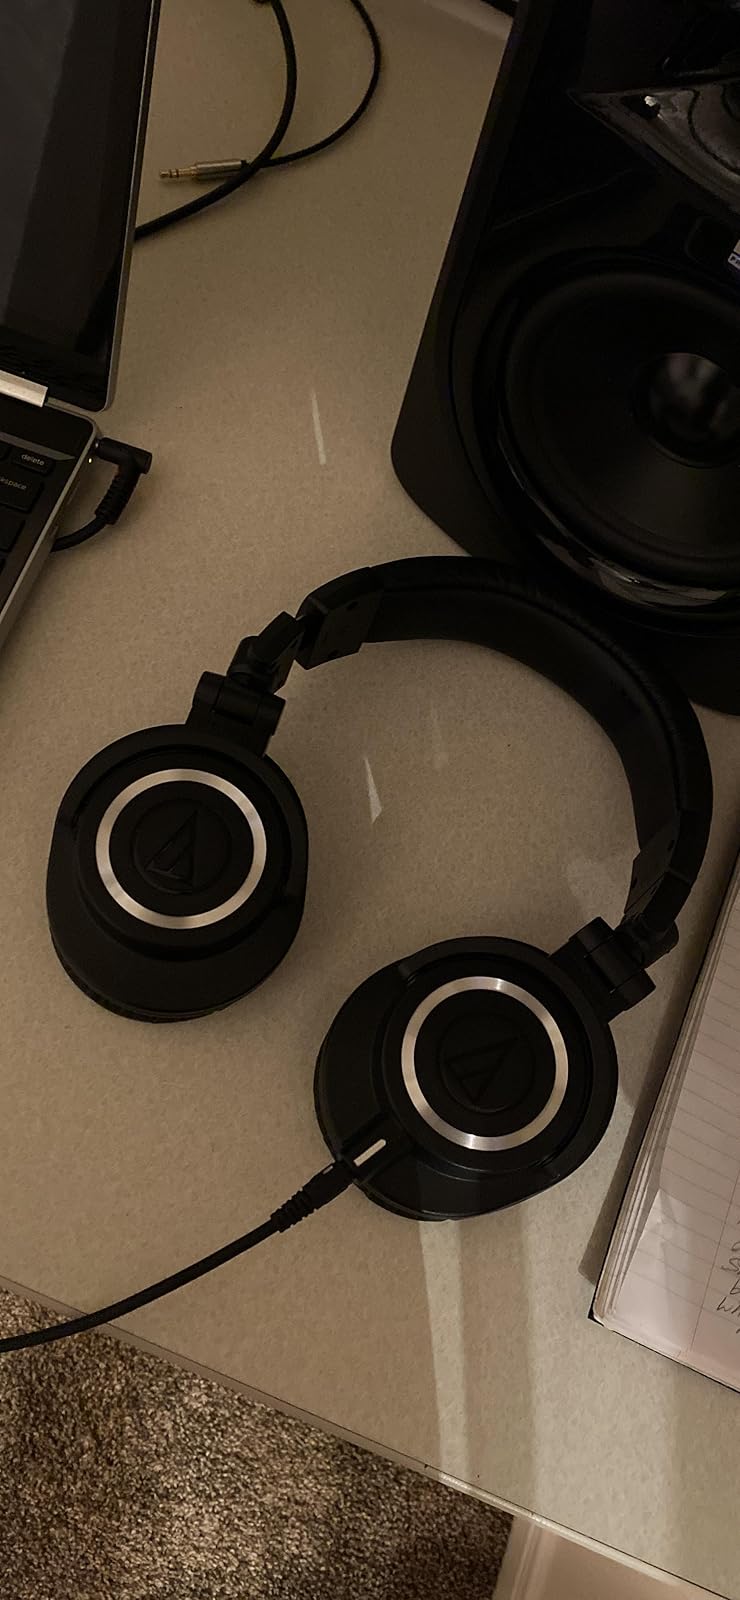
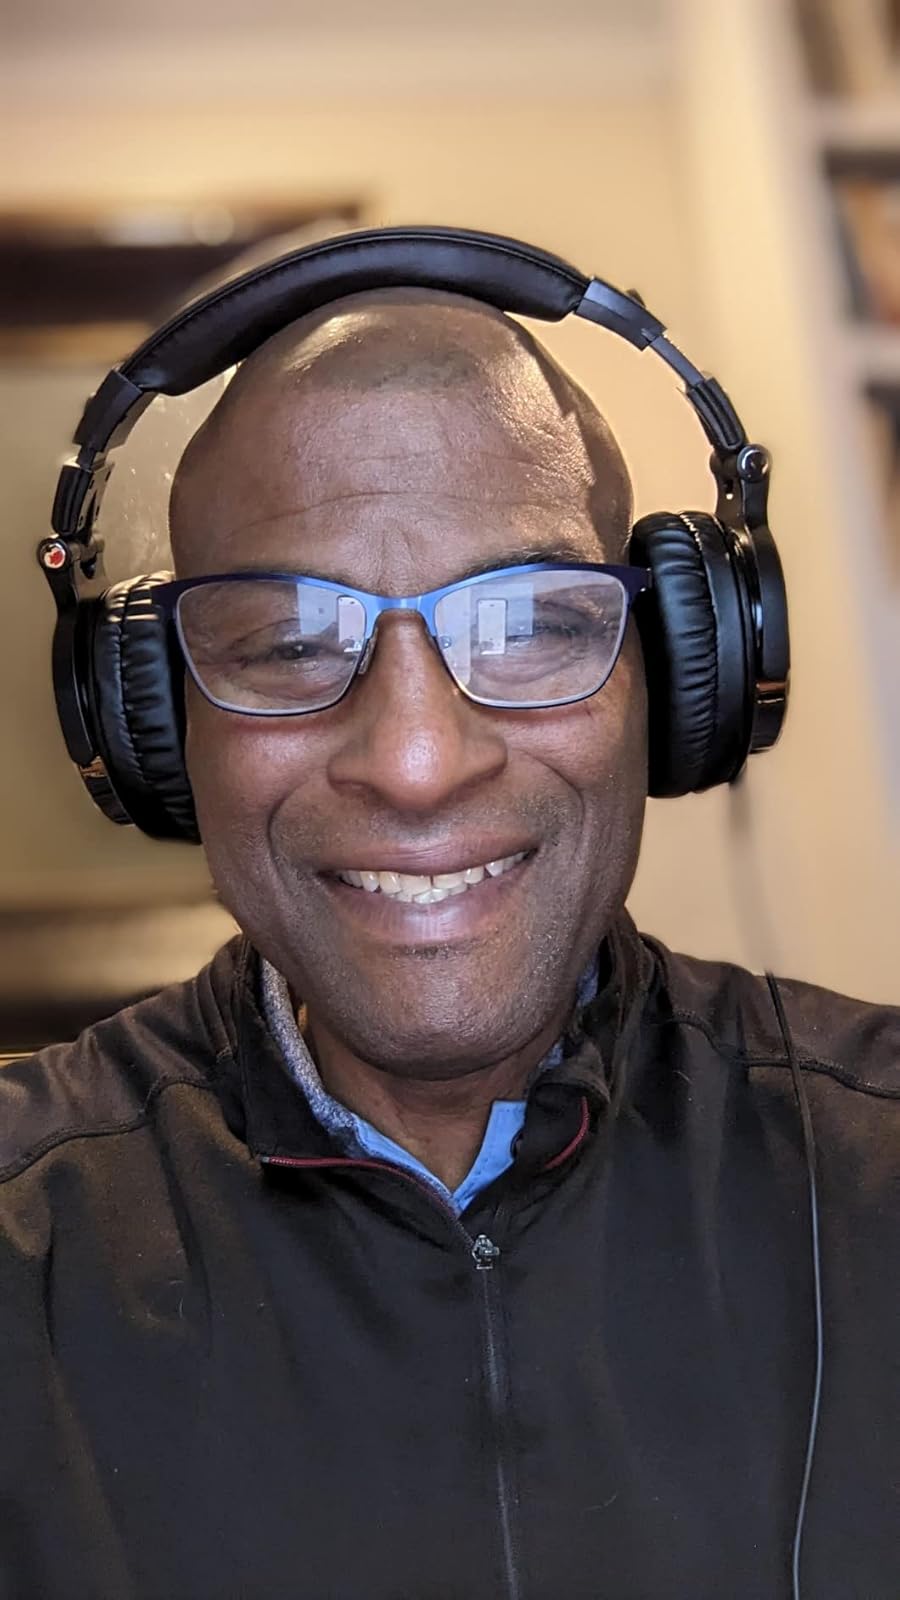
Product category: headphones
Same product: no